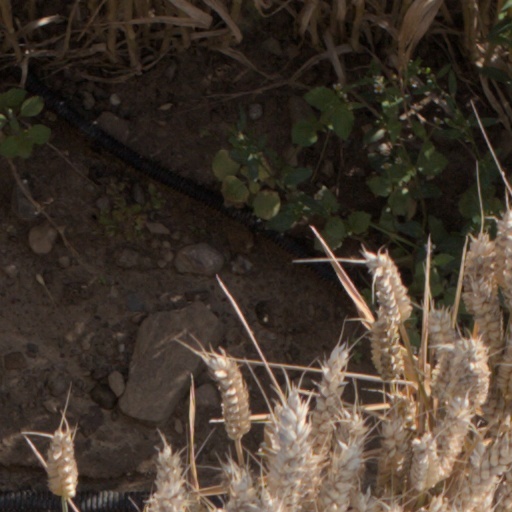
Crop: wheat